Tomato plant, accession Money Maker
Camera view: tilt-top (135 deg); turntable rotation: 150 degrees
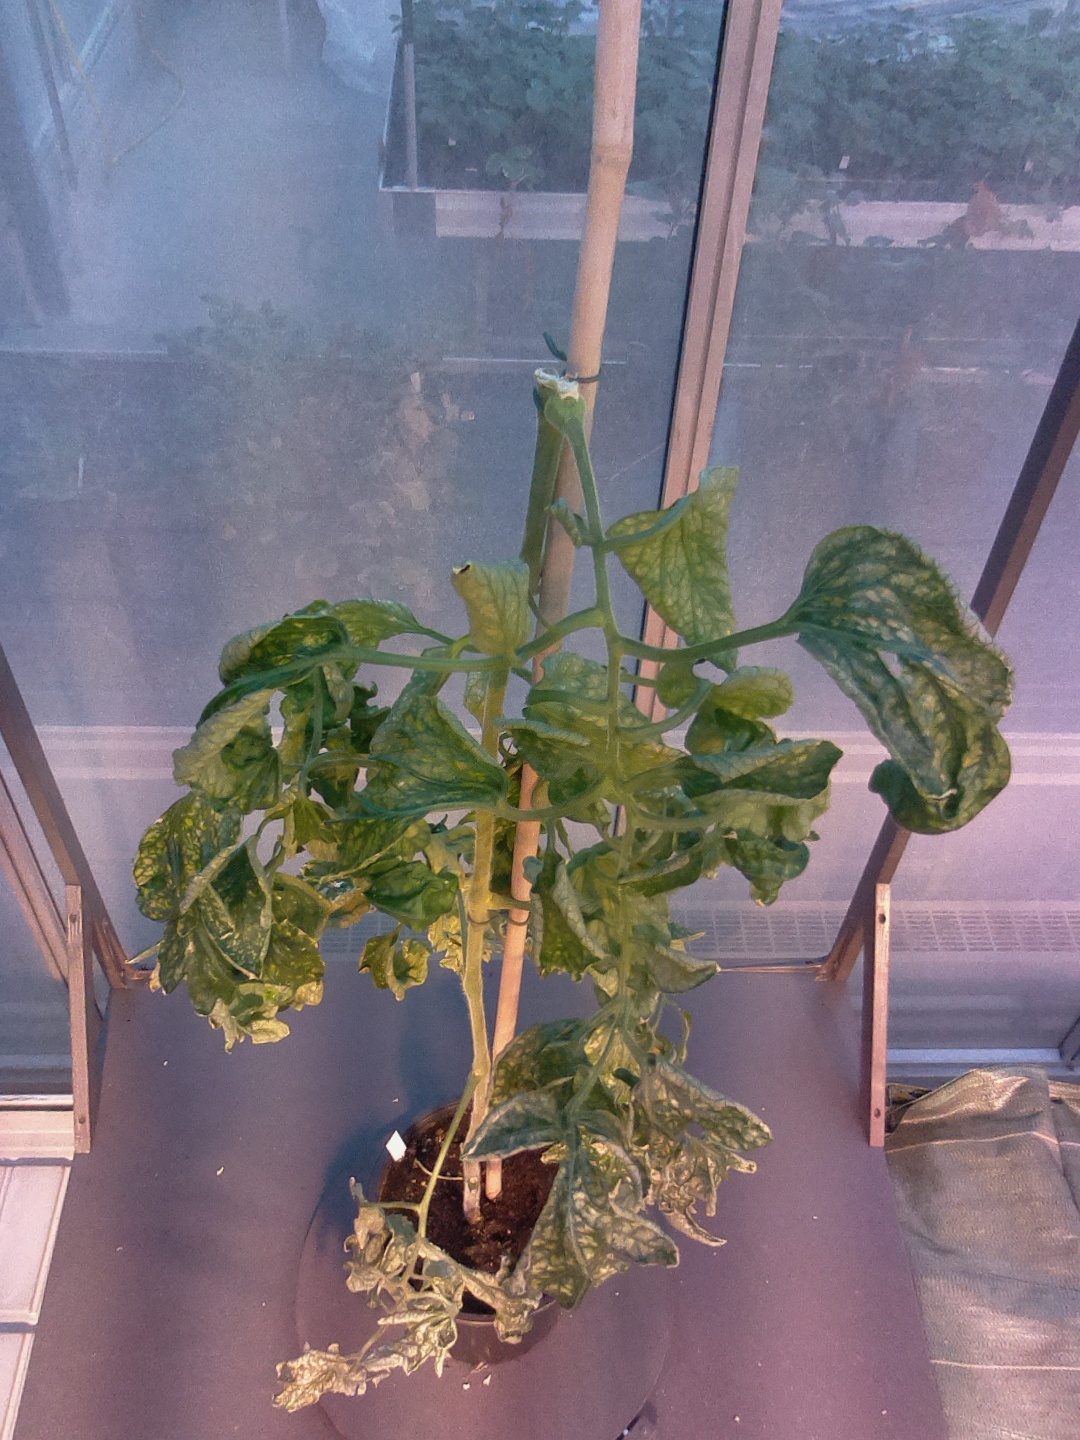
BBCH growth stage 52: 2 inflorescences visible